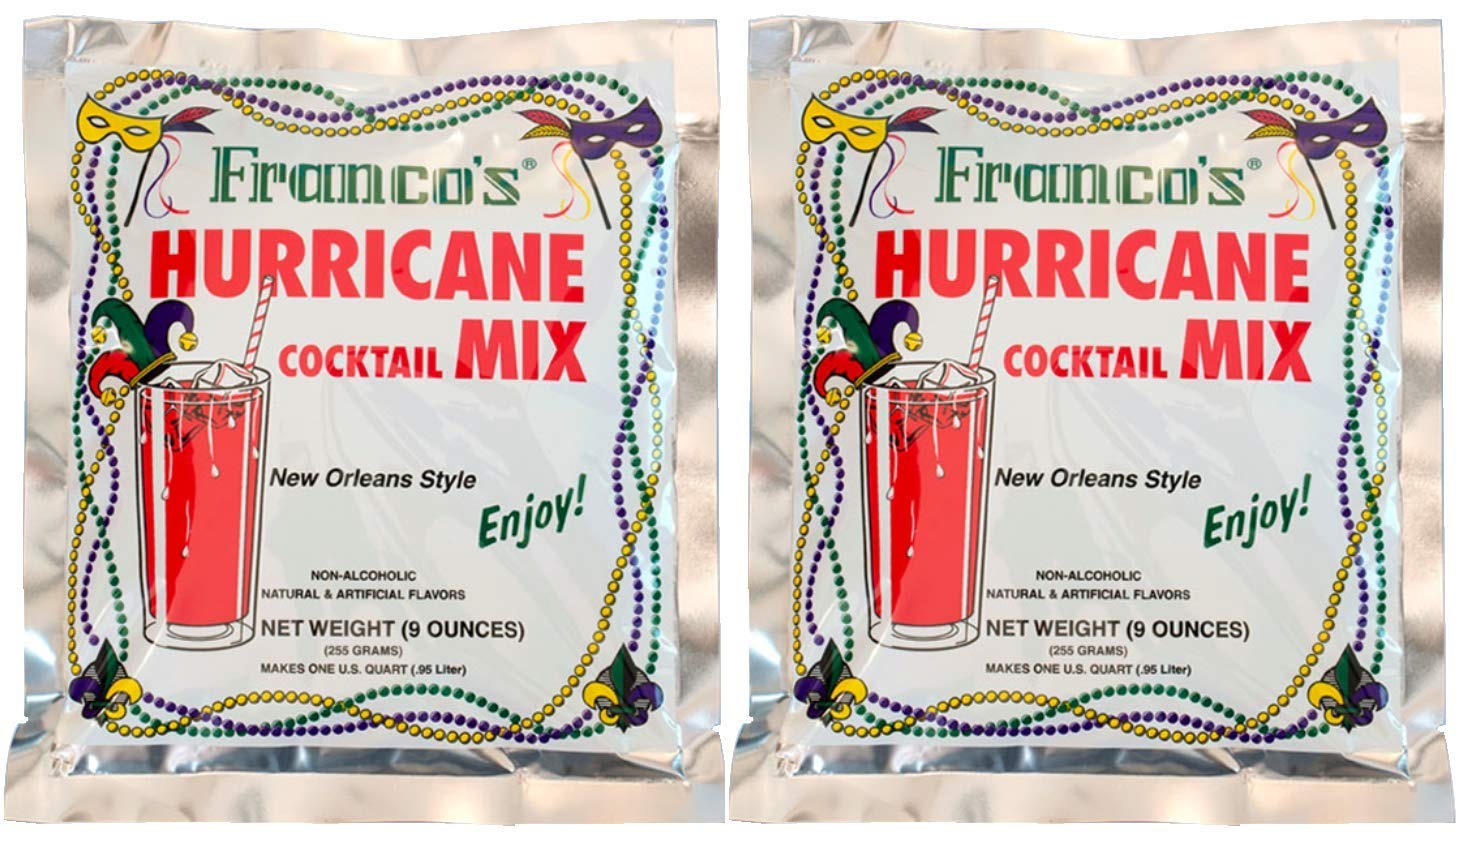
Item Name: Franco's New Orleans Style Hurricane Cocktail Mix, 9 Ounce Pouch (Pack of 2, Makes 2 Quarts Total)
Bullet Point 1: Two 9oz bags of Franco's New Orleans Style Hurricane Mix
Bullet Point 2: Add 1 quart of cold water per a 9oz bag, your favorite dark rum, a slice of orange and a maraschino cherry to create a New Orleans favorite in your own home
Bullet Point 3: Taste just like the famous Hurricanes served in the French Quarter
Bullet Point 4: Each 9oz bag makes 1 Quart of Liquid Hurricane Mix
Bullet Point 5: NO high fructose corn syrup
Product Description: Franco’s Cocktail Mixes was established in 1974 by Richard and Brenda Franco. Our company has enjoyed continual growth for over 44 years. We are located in Pompano Beach, FL, just 30 miles from the Okeechobee cane sugar refinery.
Value: 18.0
Unit: Ounce

Price: 21.54